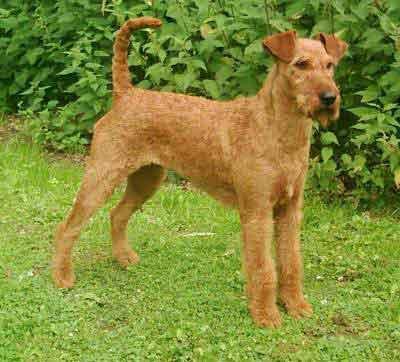
wire-haired_fox_terrier